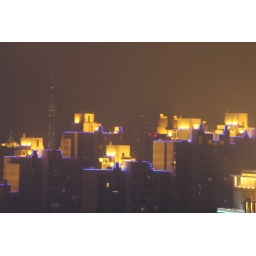
_02570. My balcony view of the smoke-filled sky line with some of Pudong in the distance.